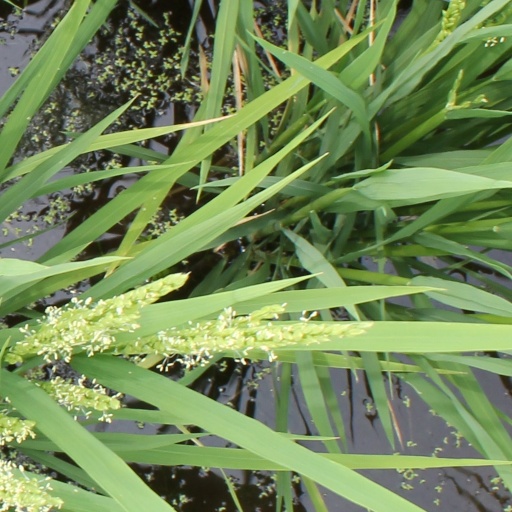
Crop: rice